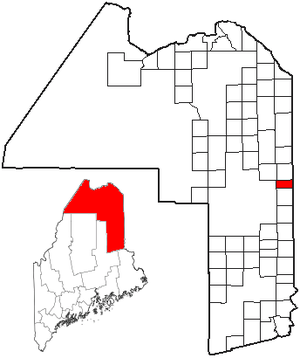
Blaine est une ville située dans l’État américain du Maine, dans le comté d’Aroostook.